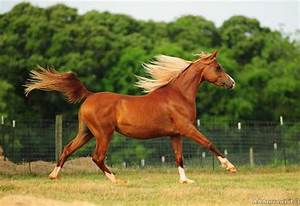
Label: cavallo